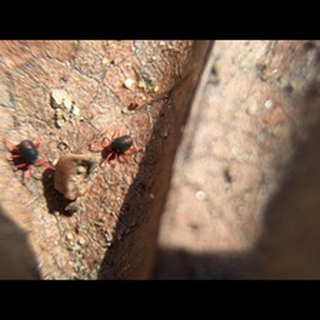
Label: wheat_mite